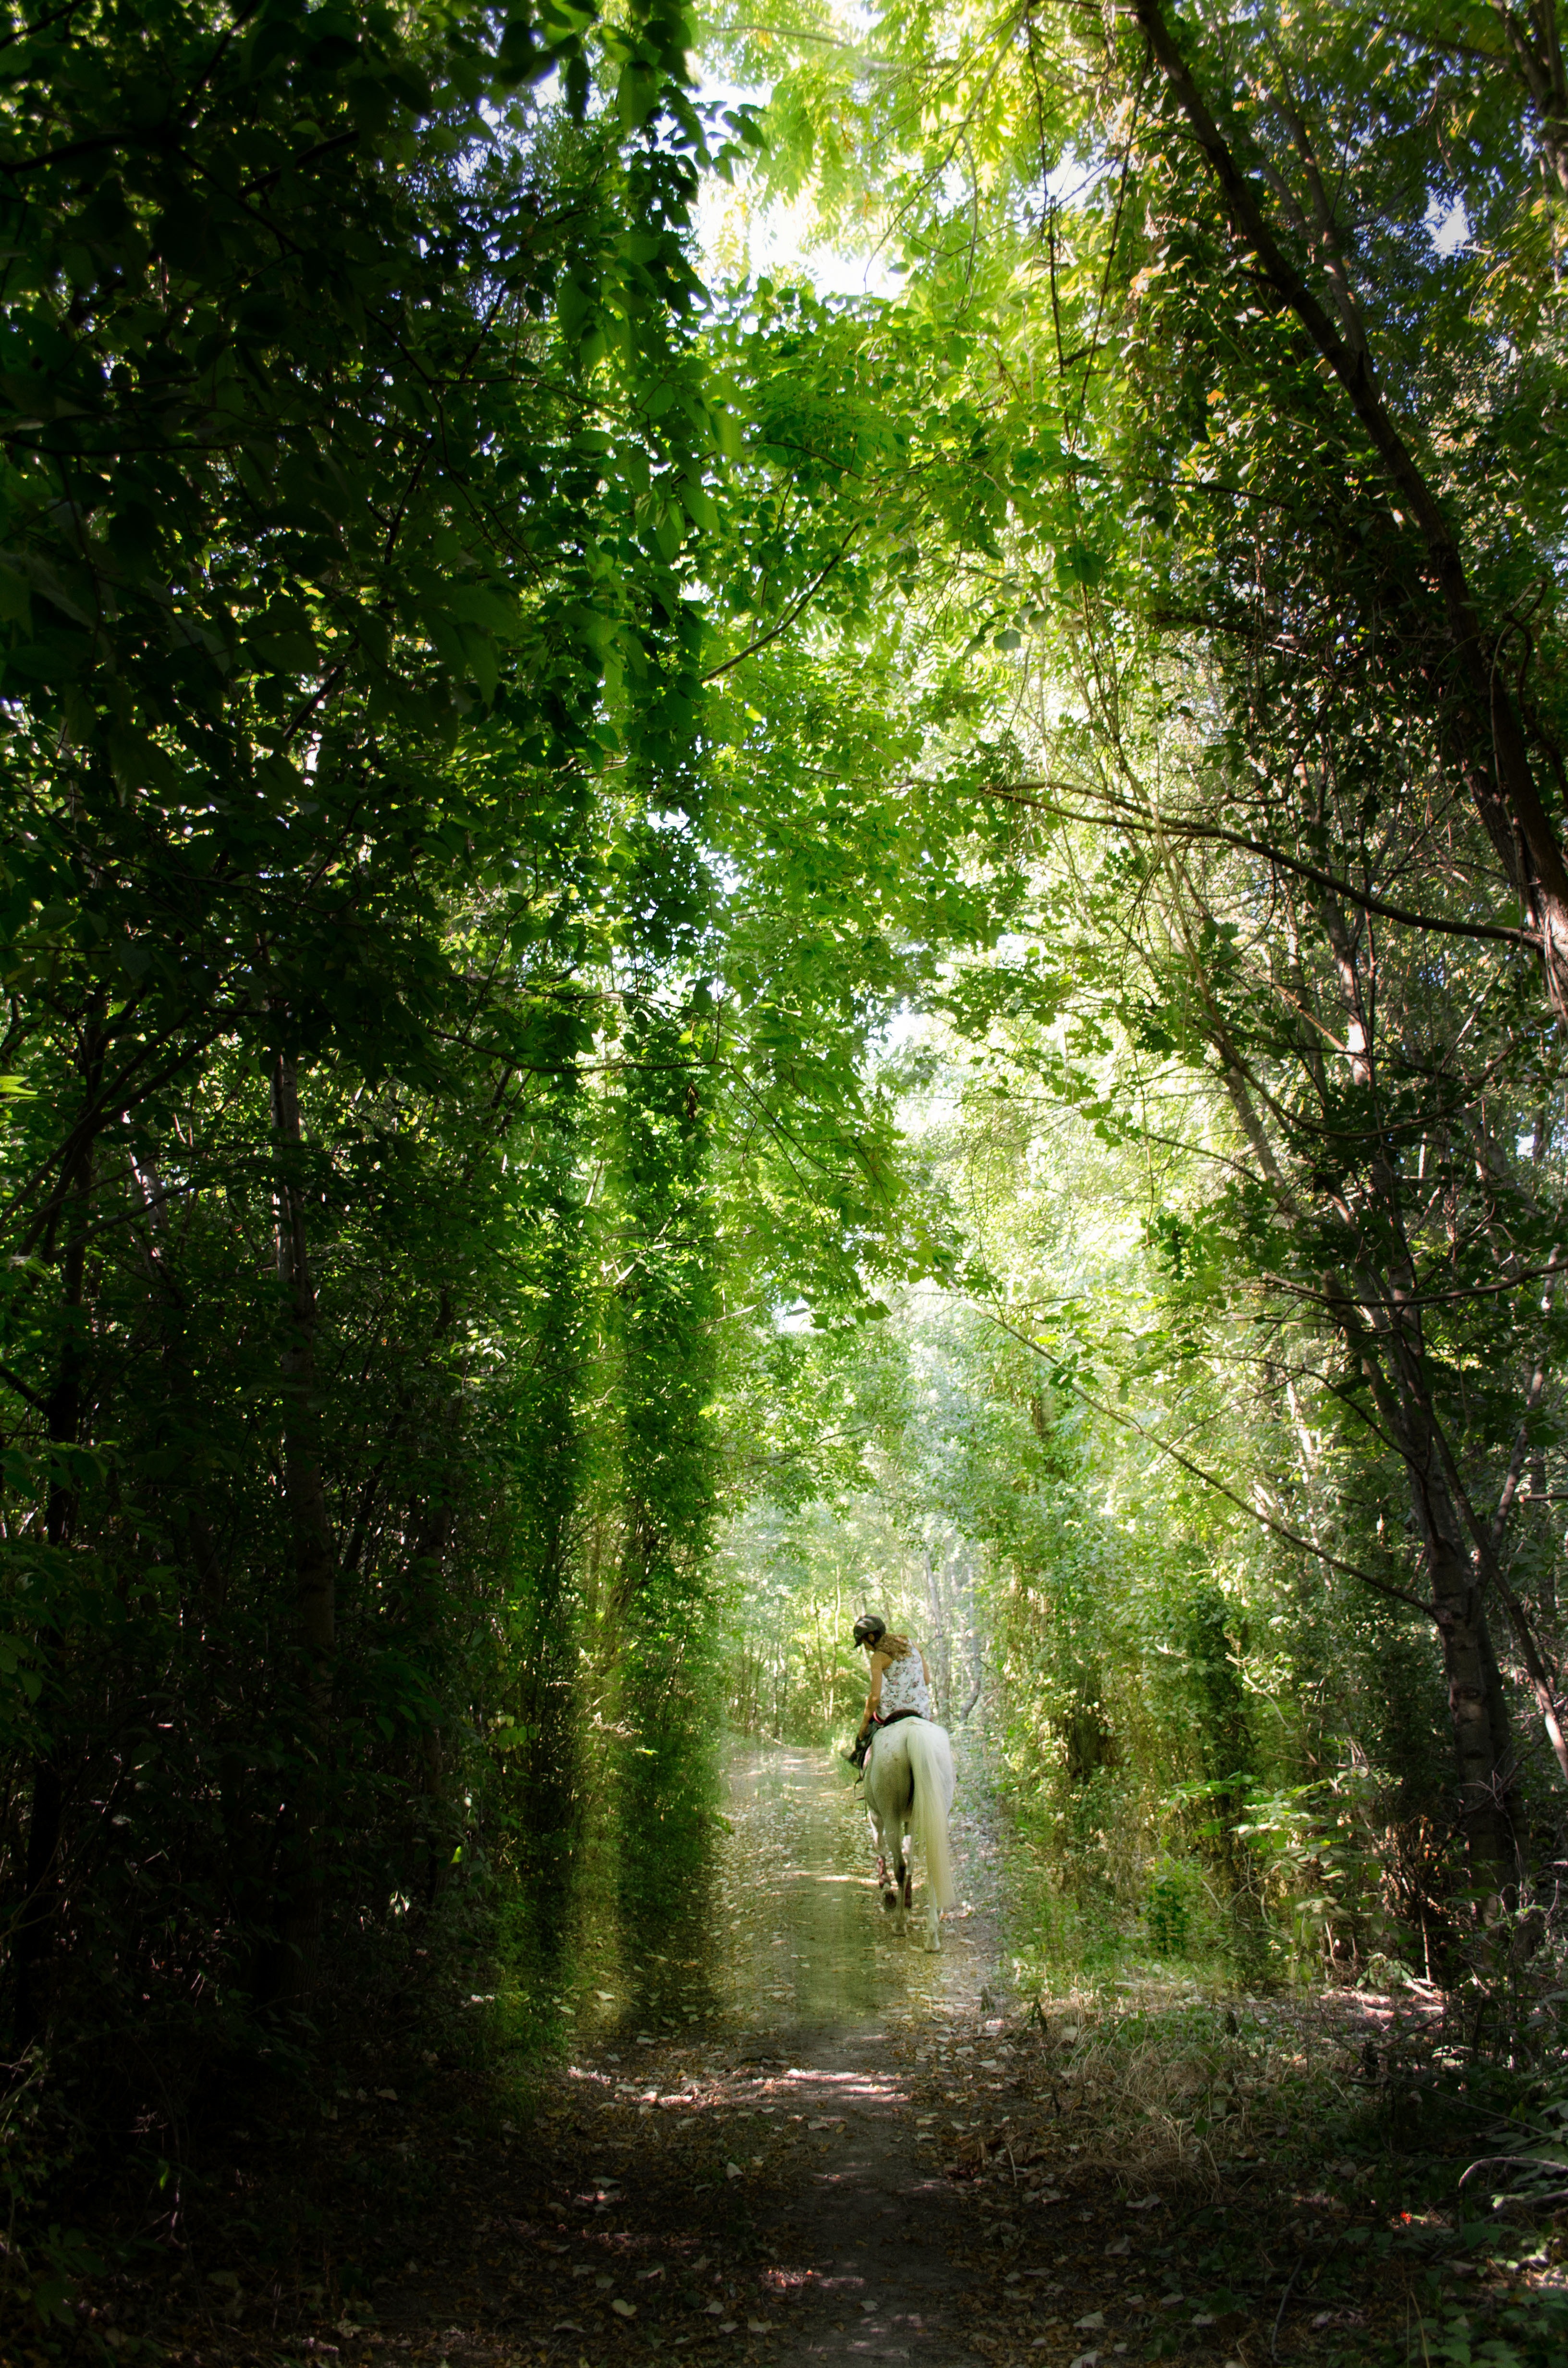
tree, nature, forest, grass, light, plant, sunshine, sunlight, leaf, rider, mystic, green, jungle, autumn, season, trees, rainforest, deciduous, woodland, habitat, ecosystem, light and shadow, forest road, natural environment, atmospheric phenomenon, woody plant